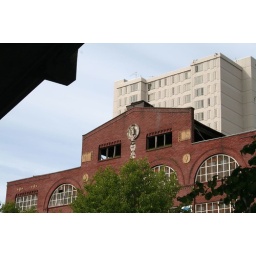
I took this picture because I noticed the grass growing in the windows while walking the streets of Seattle.